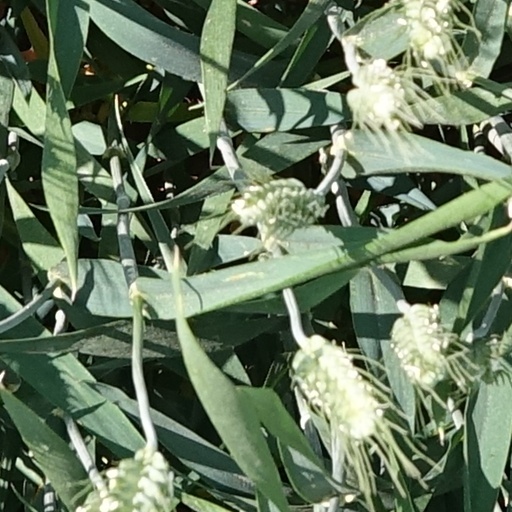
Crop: wheat